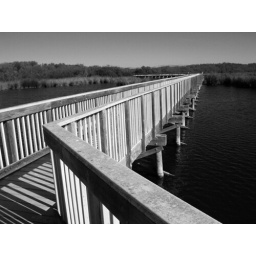
This was a neat little trail bridge near the beach south of Pismo Beach